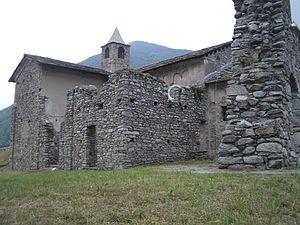
Sparone, est une commune italienne de la ville métropolitaine de Turin dans la région Piémont en Italie.